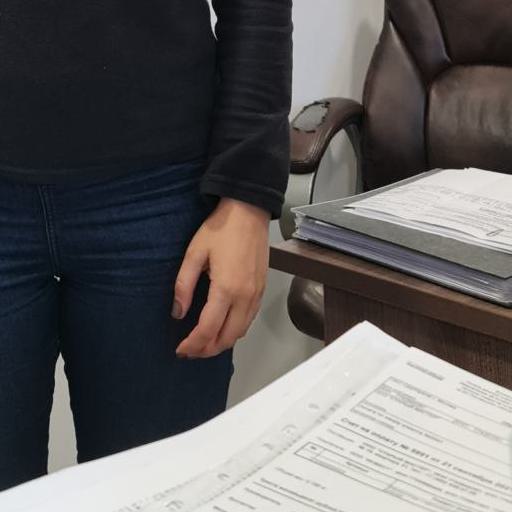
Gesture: no_gesture